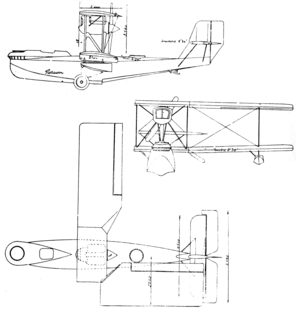
Le CAMS 37 est un hydravion militaire de l'entre-deux-guerres réalisé en 1924 en France par les Chantiers aéro-maritimes de la Seine.